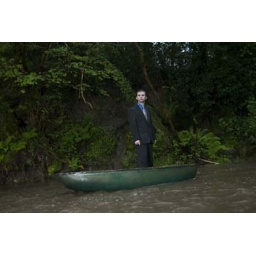
Man wearing a suit standing in a green boat on river 2